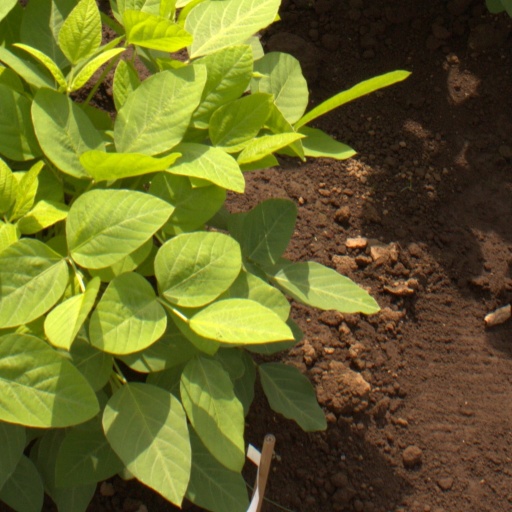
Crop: soybean